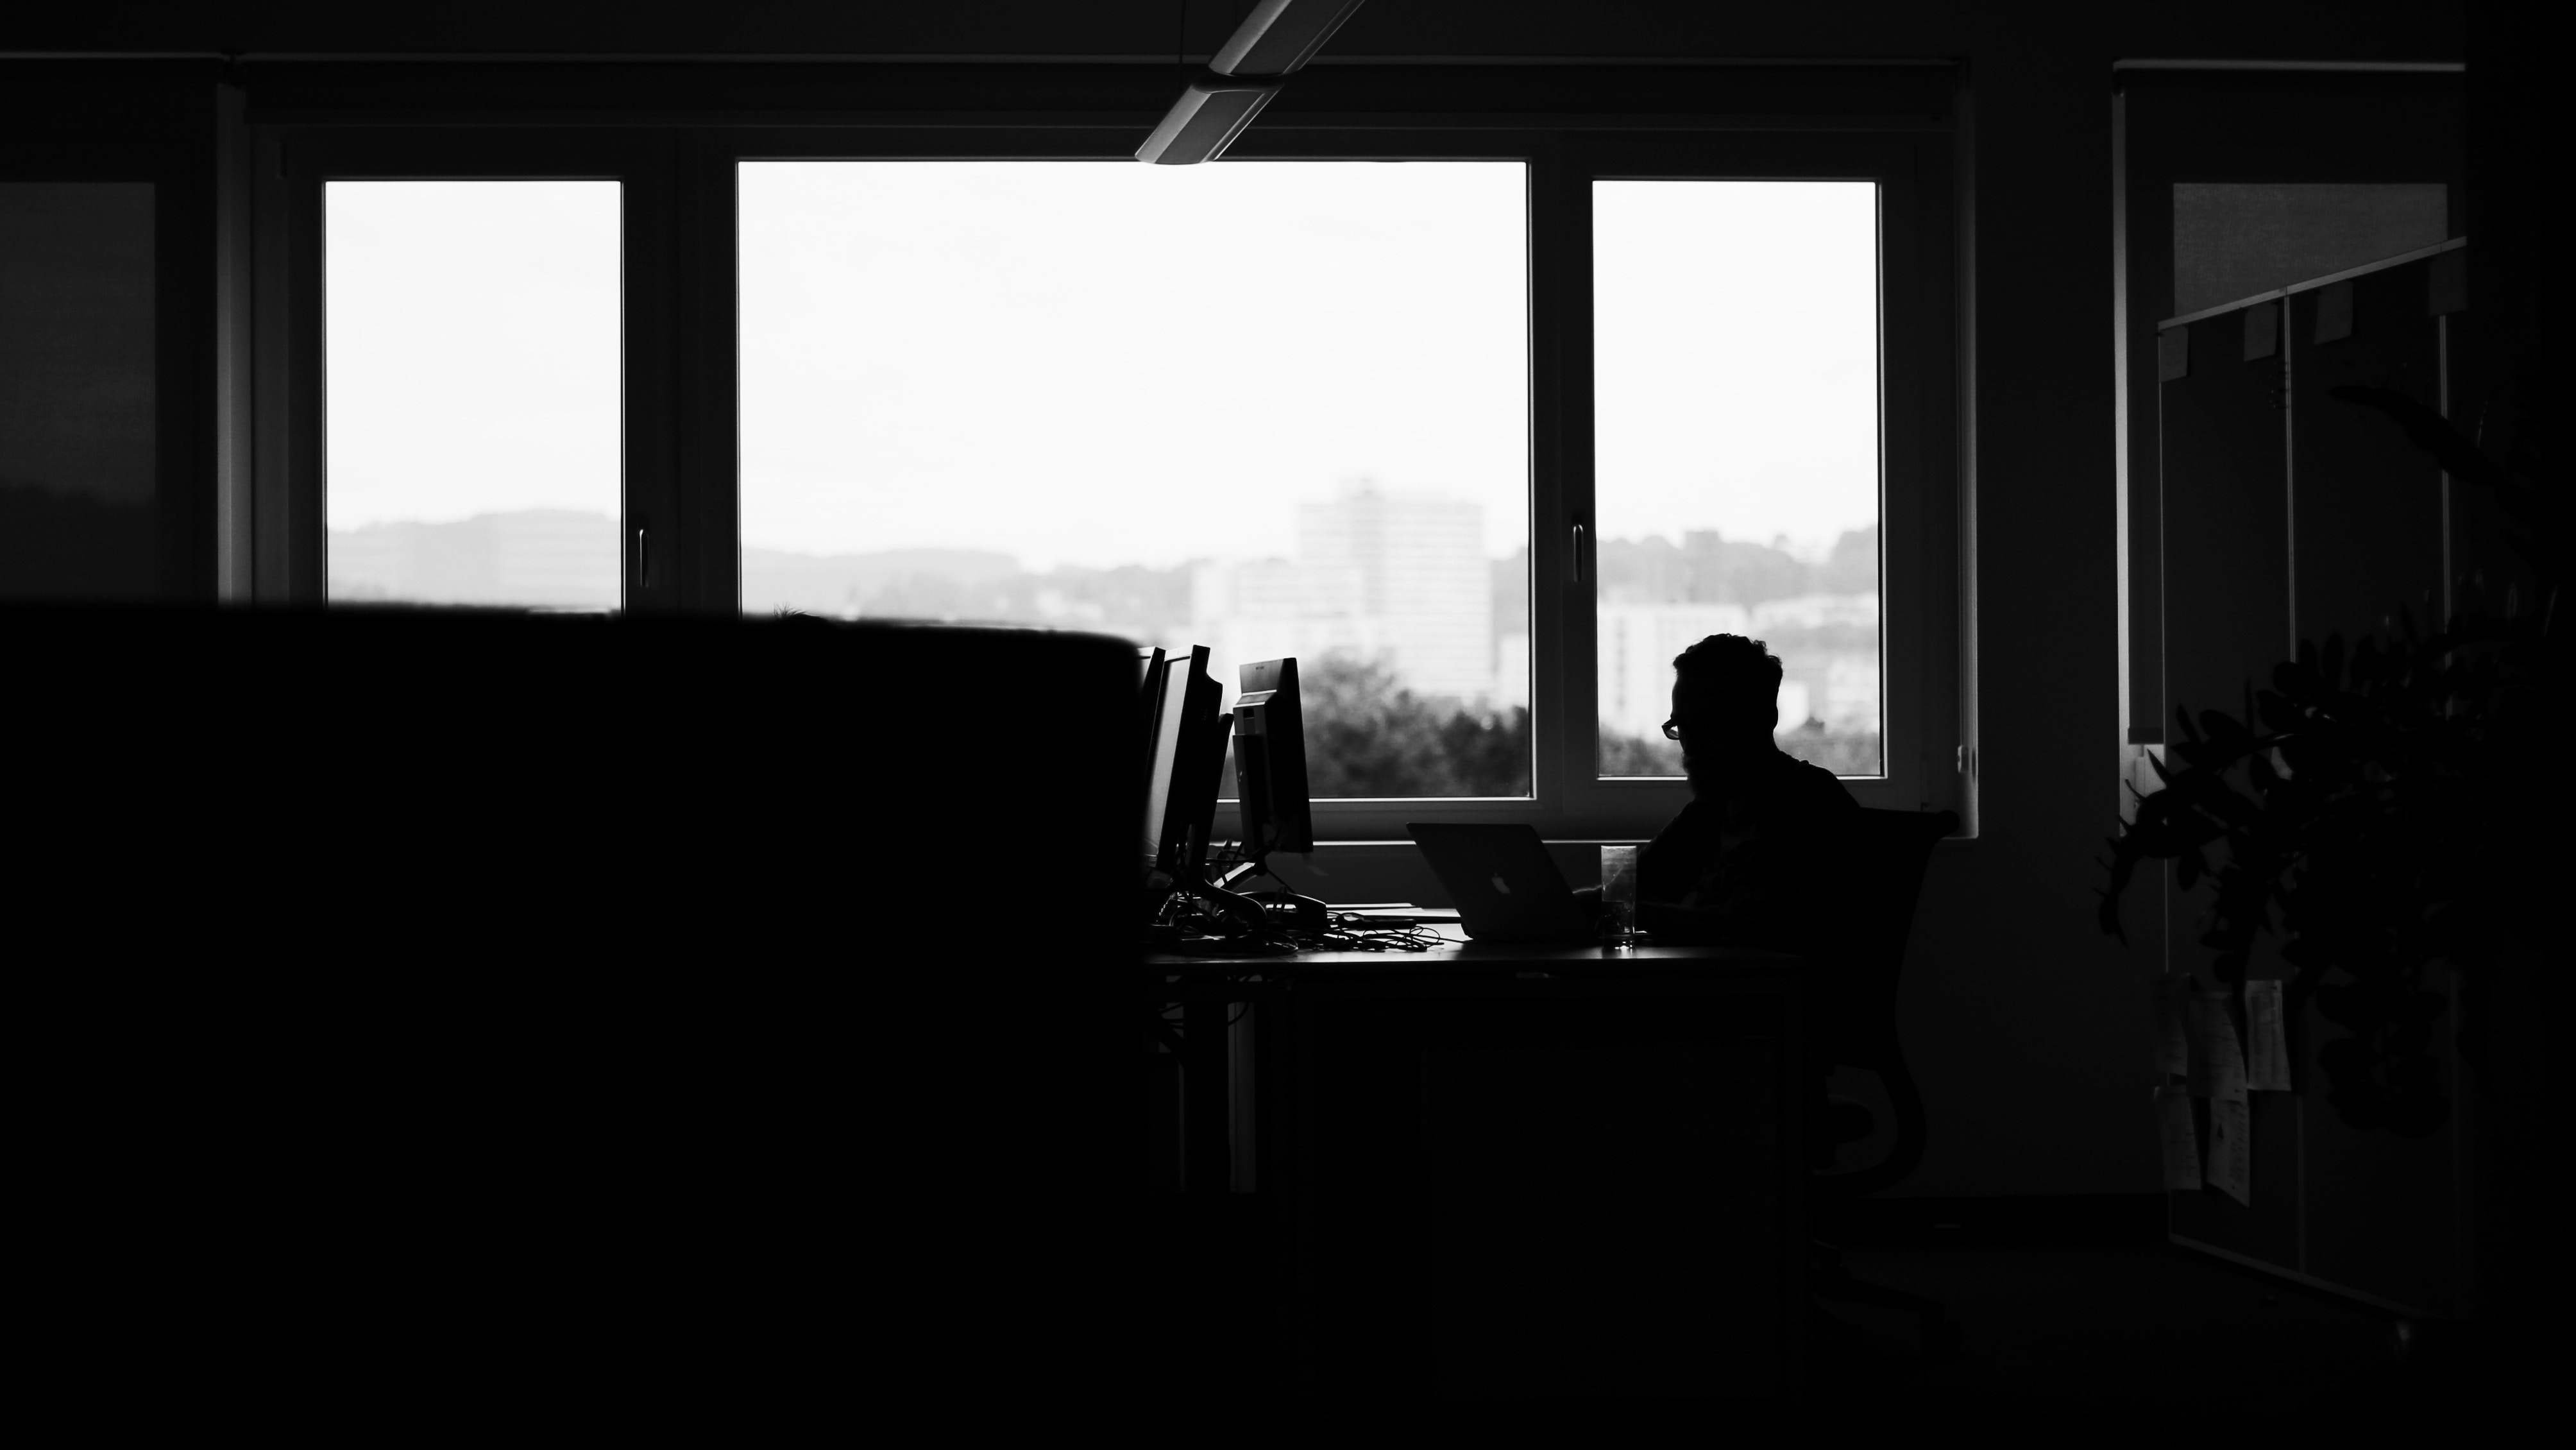
silhouette, light, black and white, sky, white, photography, house, sunlight, window, glass, shadow, darkness, black, monochrome, cool image, photograph, snapshot, angle, cool photo, still life photography, monochrome photography, film noir